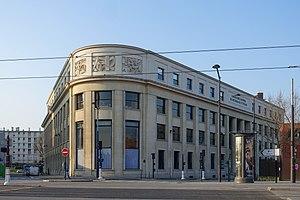
Le Laboratoire national de métrologie et d'essais, anciennement Laboratoire national d'essais, est un organisme français chargé de réaliser les mesures et essais de produits de toutes sortes en vue de leur certification pour leur mise sur le marché.
Le 15ᵉ arrondissement de Paris est l’un des vingt arrondissements de Paris. Il est situé sur la rive gauche de la Seine, dans le sud-ouest de la ville, et est le résultat de l’annexion des communes de Vaugirard et de Grenelle en 1860. Il s’agit du plus peuplé des arrondissements avec 235 178 habitants en 2017.